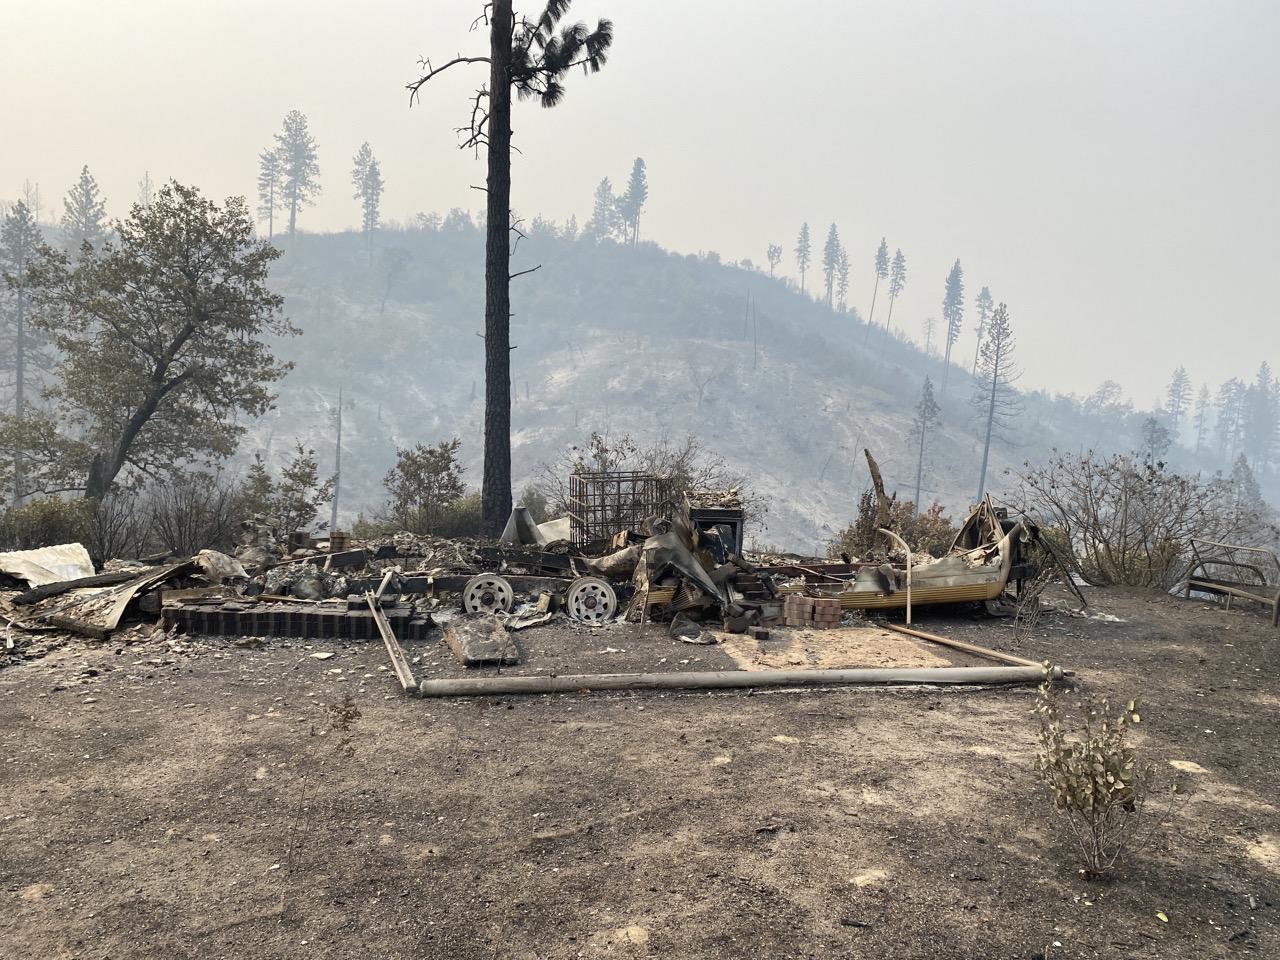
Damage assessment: destroyed